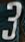
Number: 3